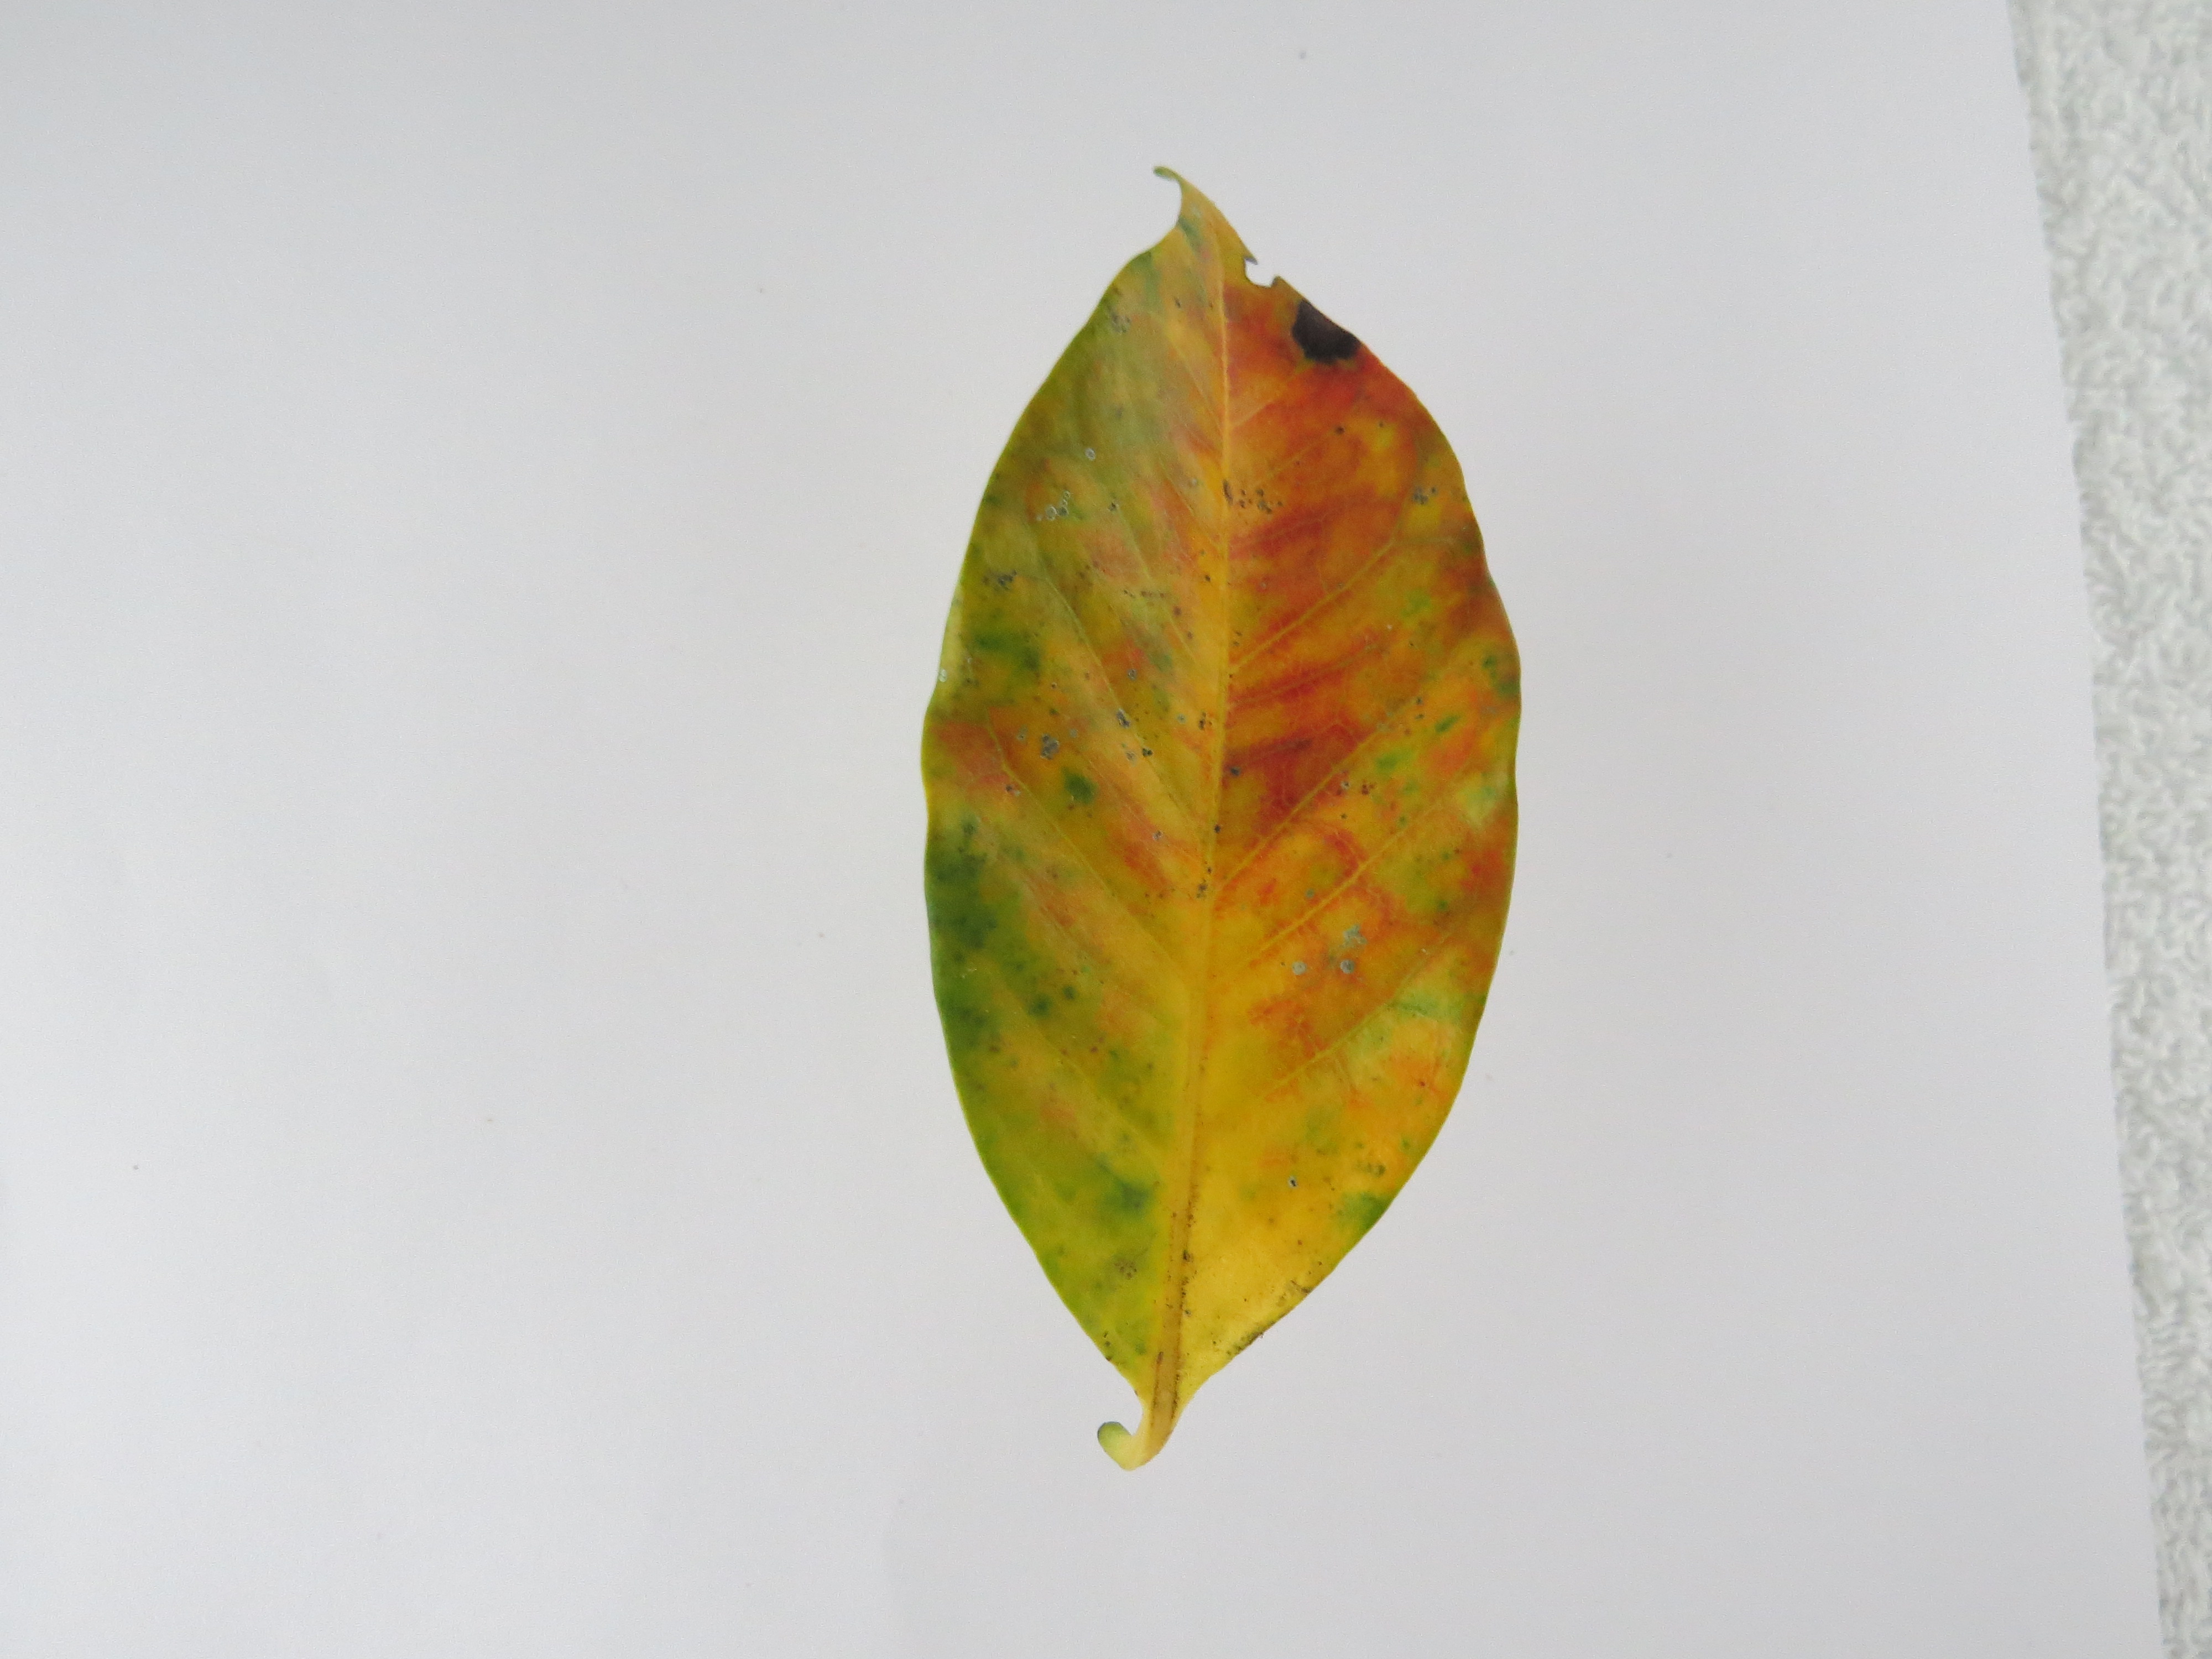
Label: phosphorus-P